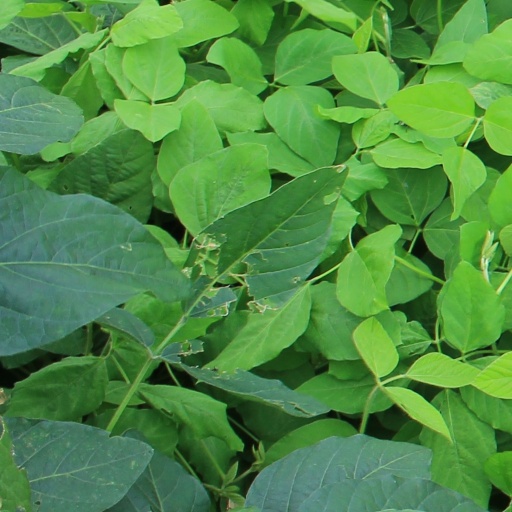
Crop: soybean